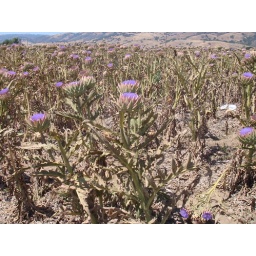
Some field of exotic flowers in California